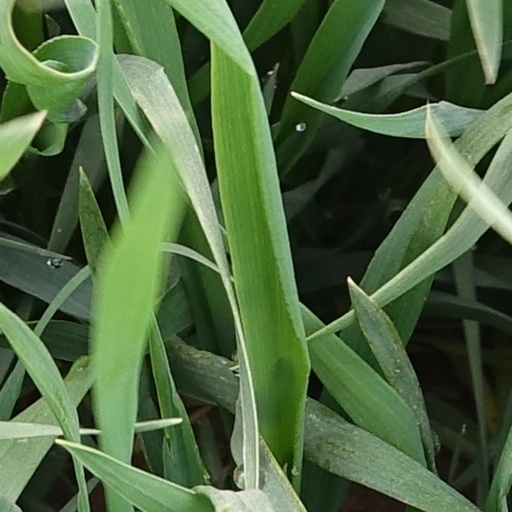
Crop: wheat